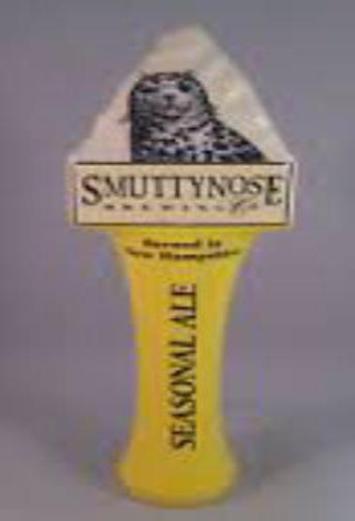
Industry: Food